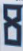
Number: 8